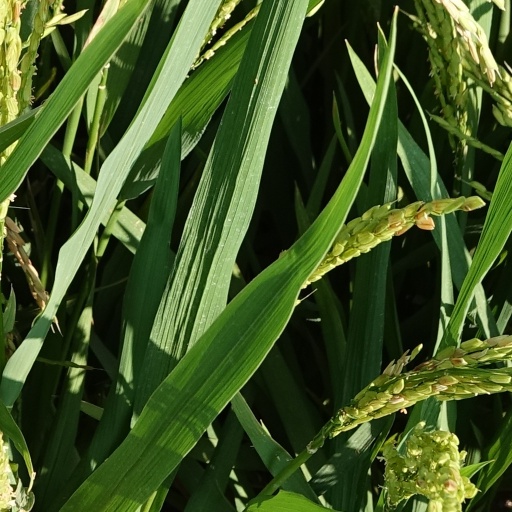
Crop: rice